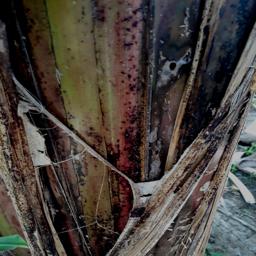
Label: PSEUDOSTEM WEEVIL